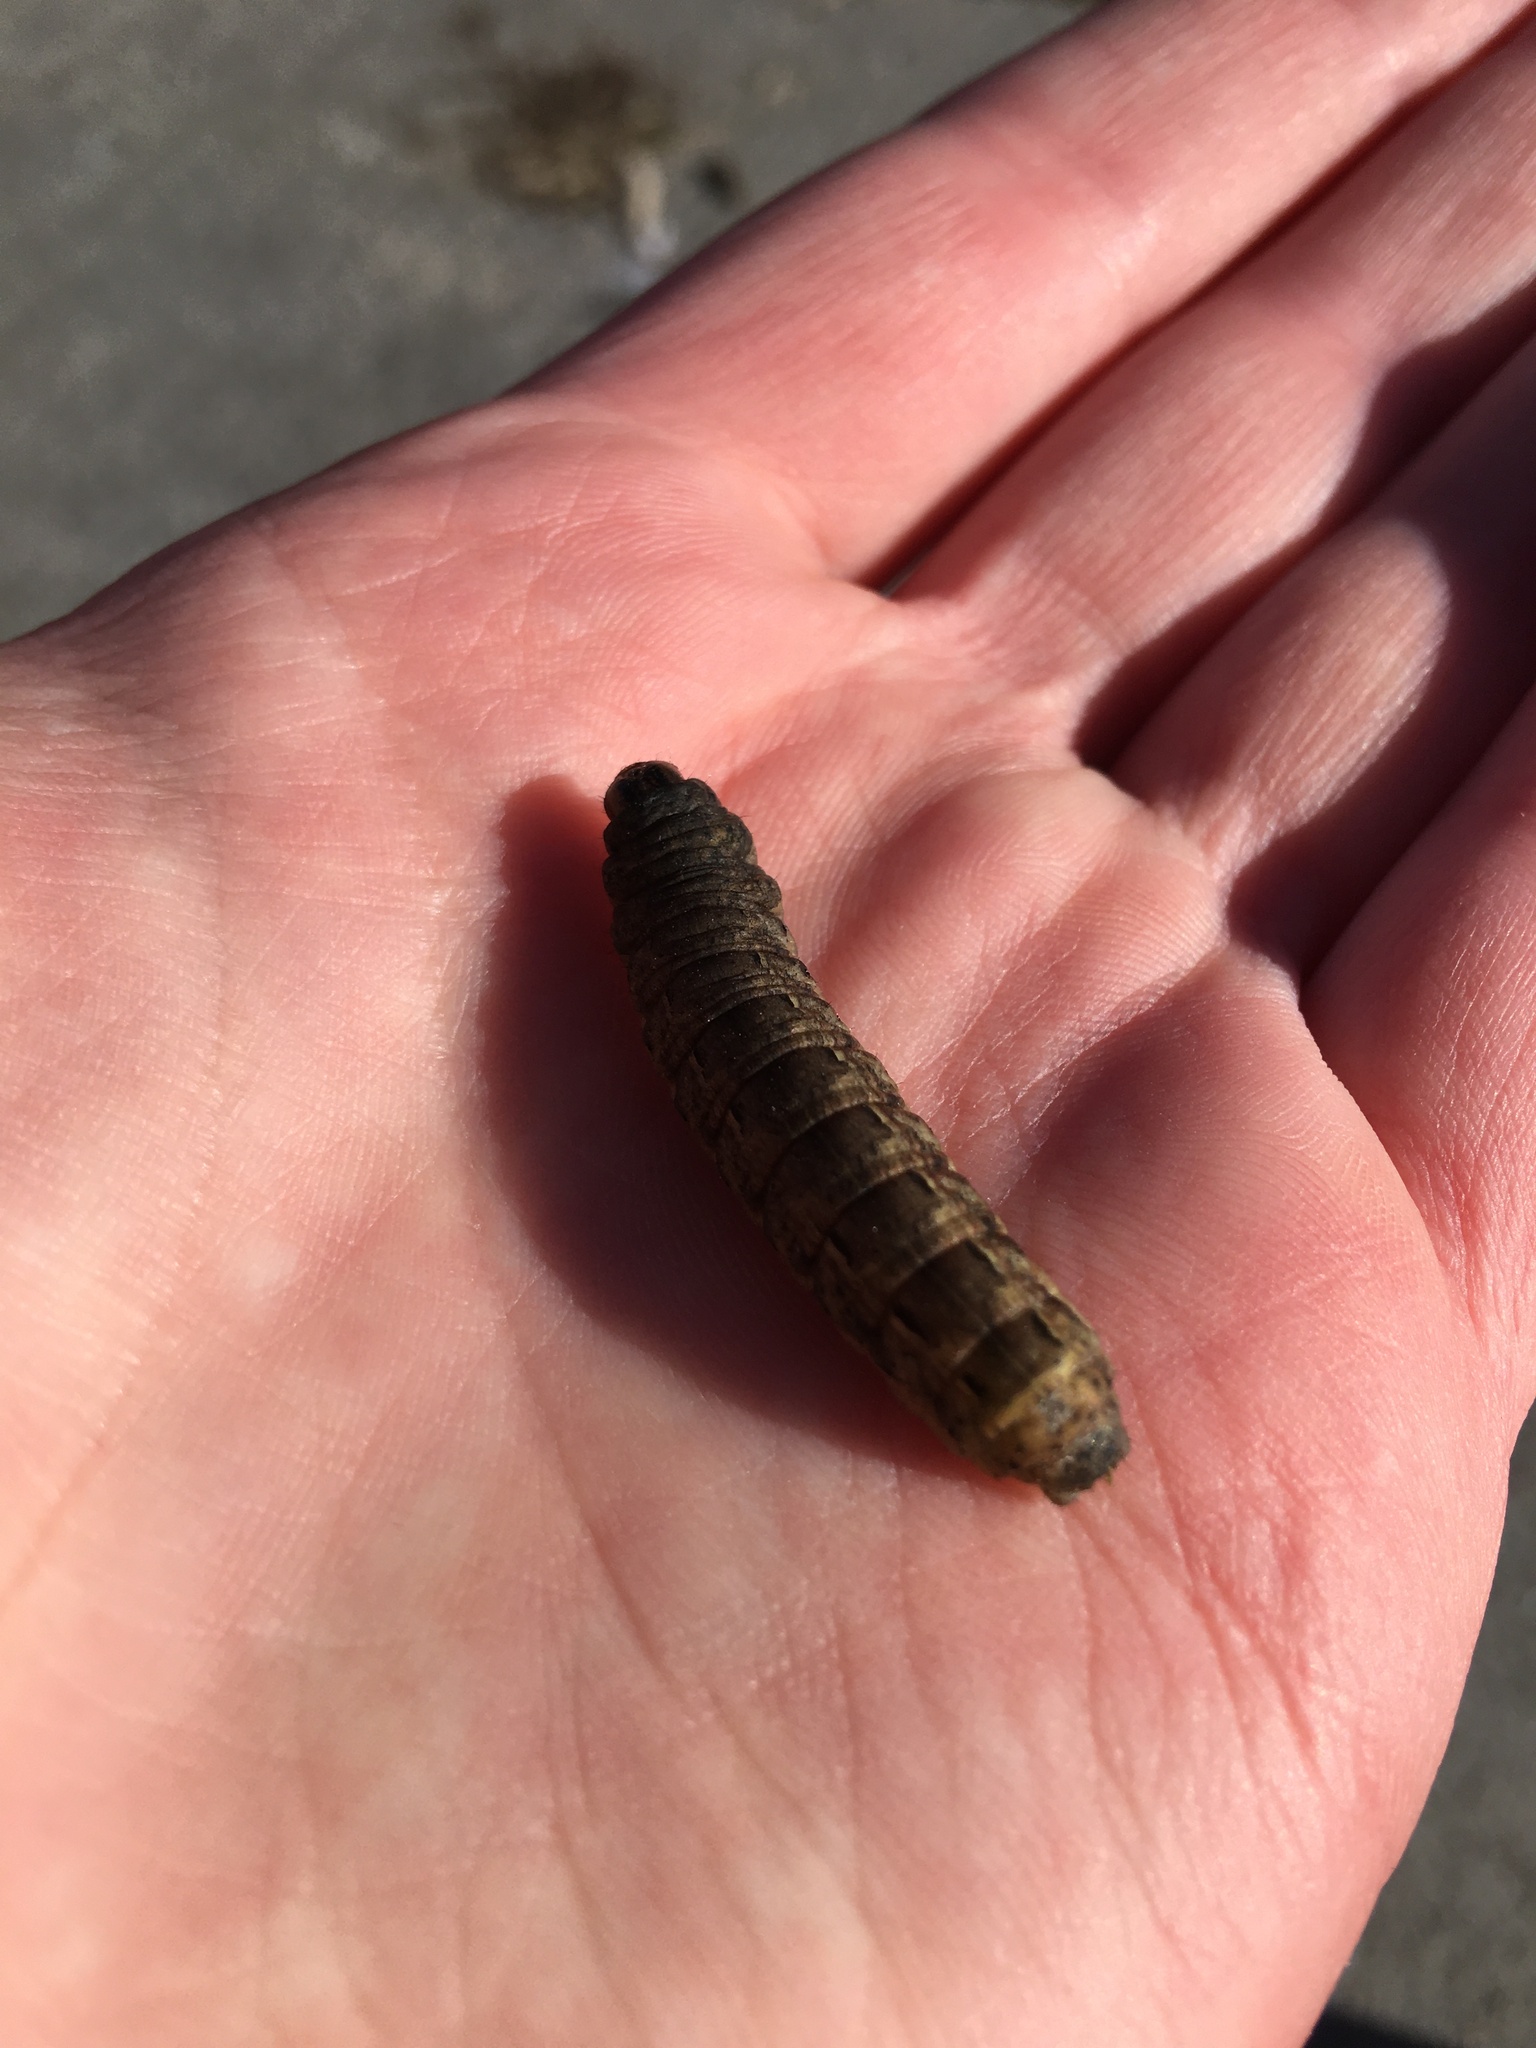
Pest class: cutworms